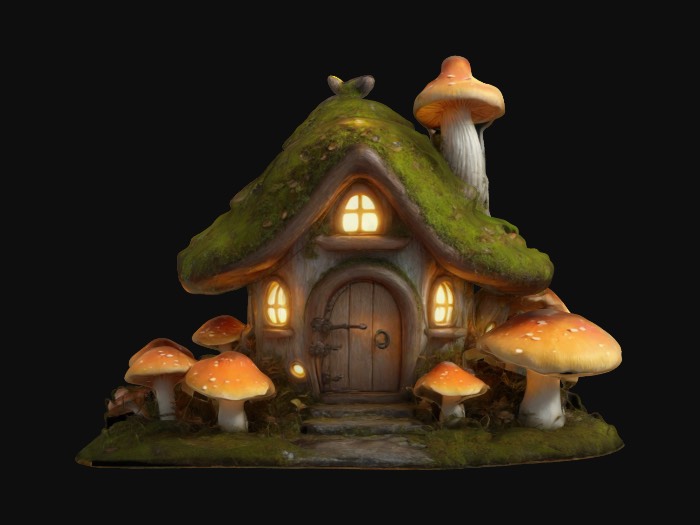
미적 점수 (1~10점): 7